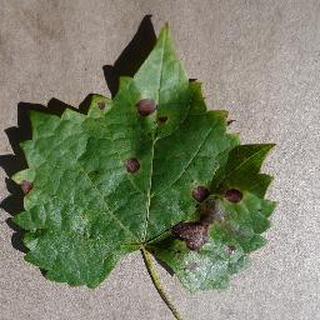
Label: grape_black_rot